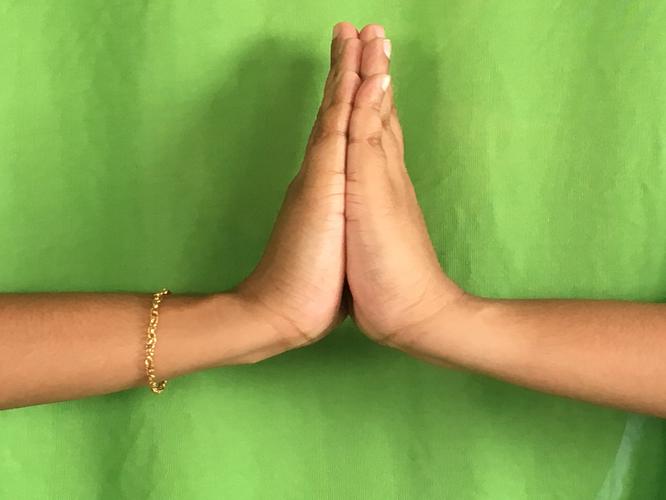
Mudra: Anjali
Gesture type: double_hand